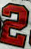
Number: 2